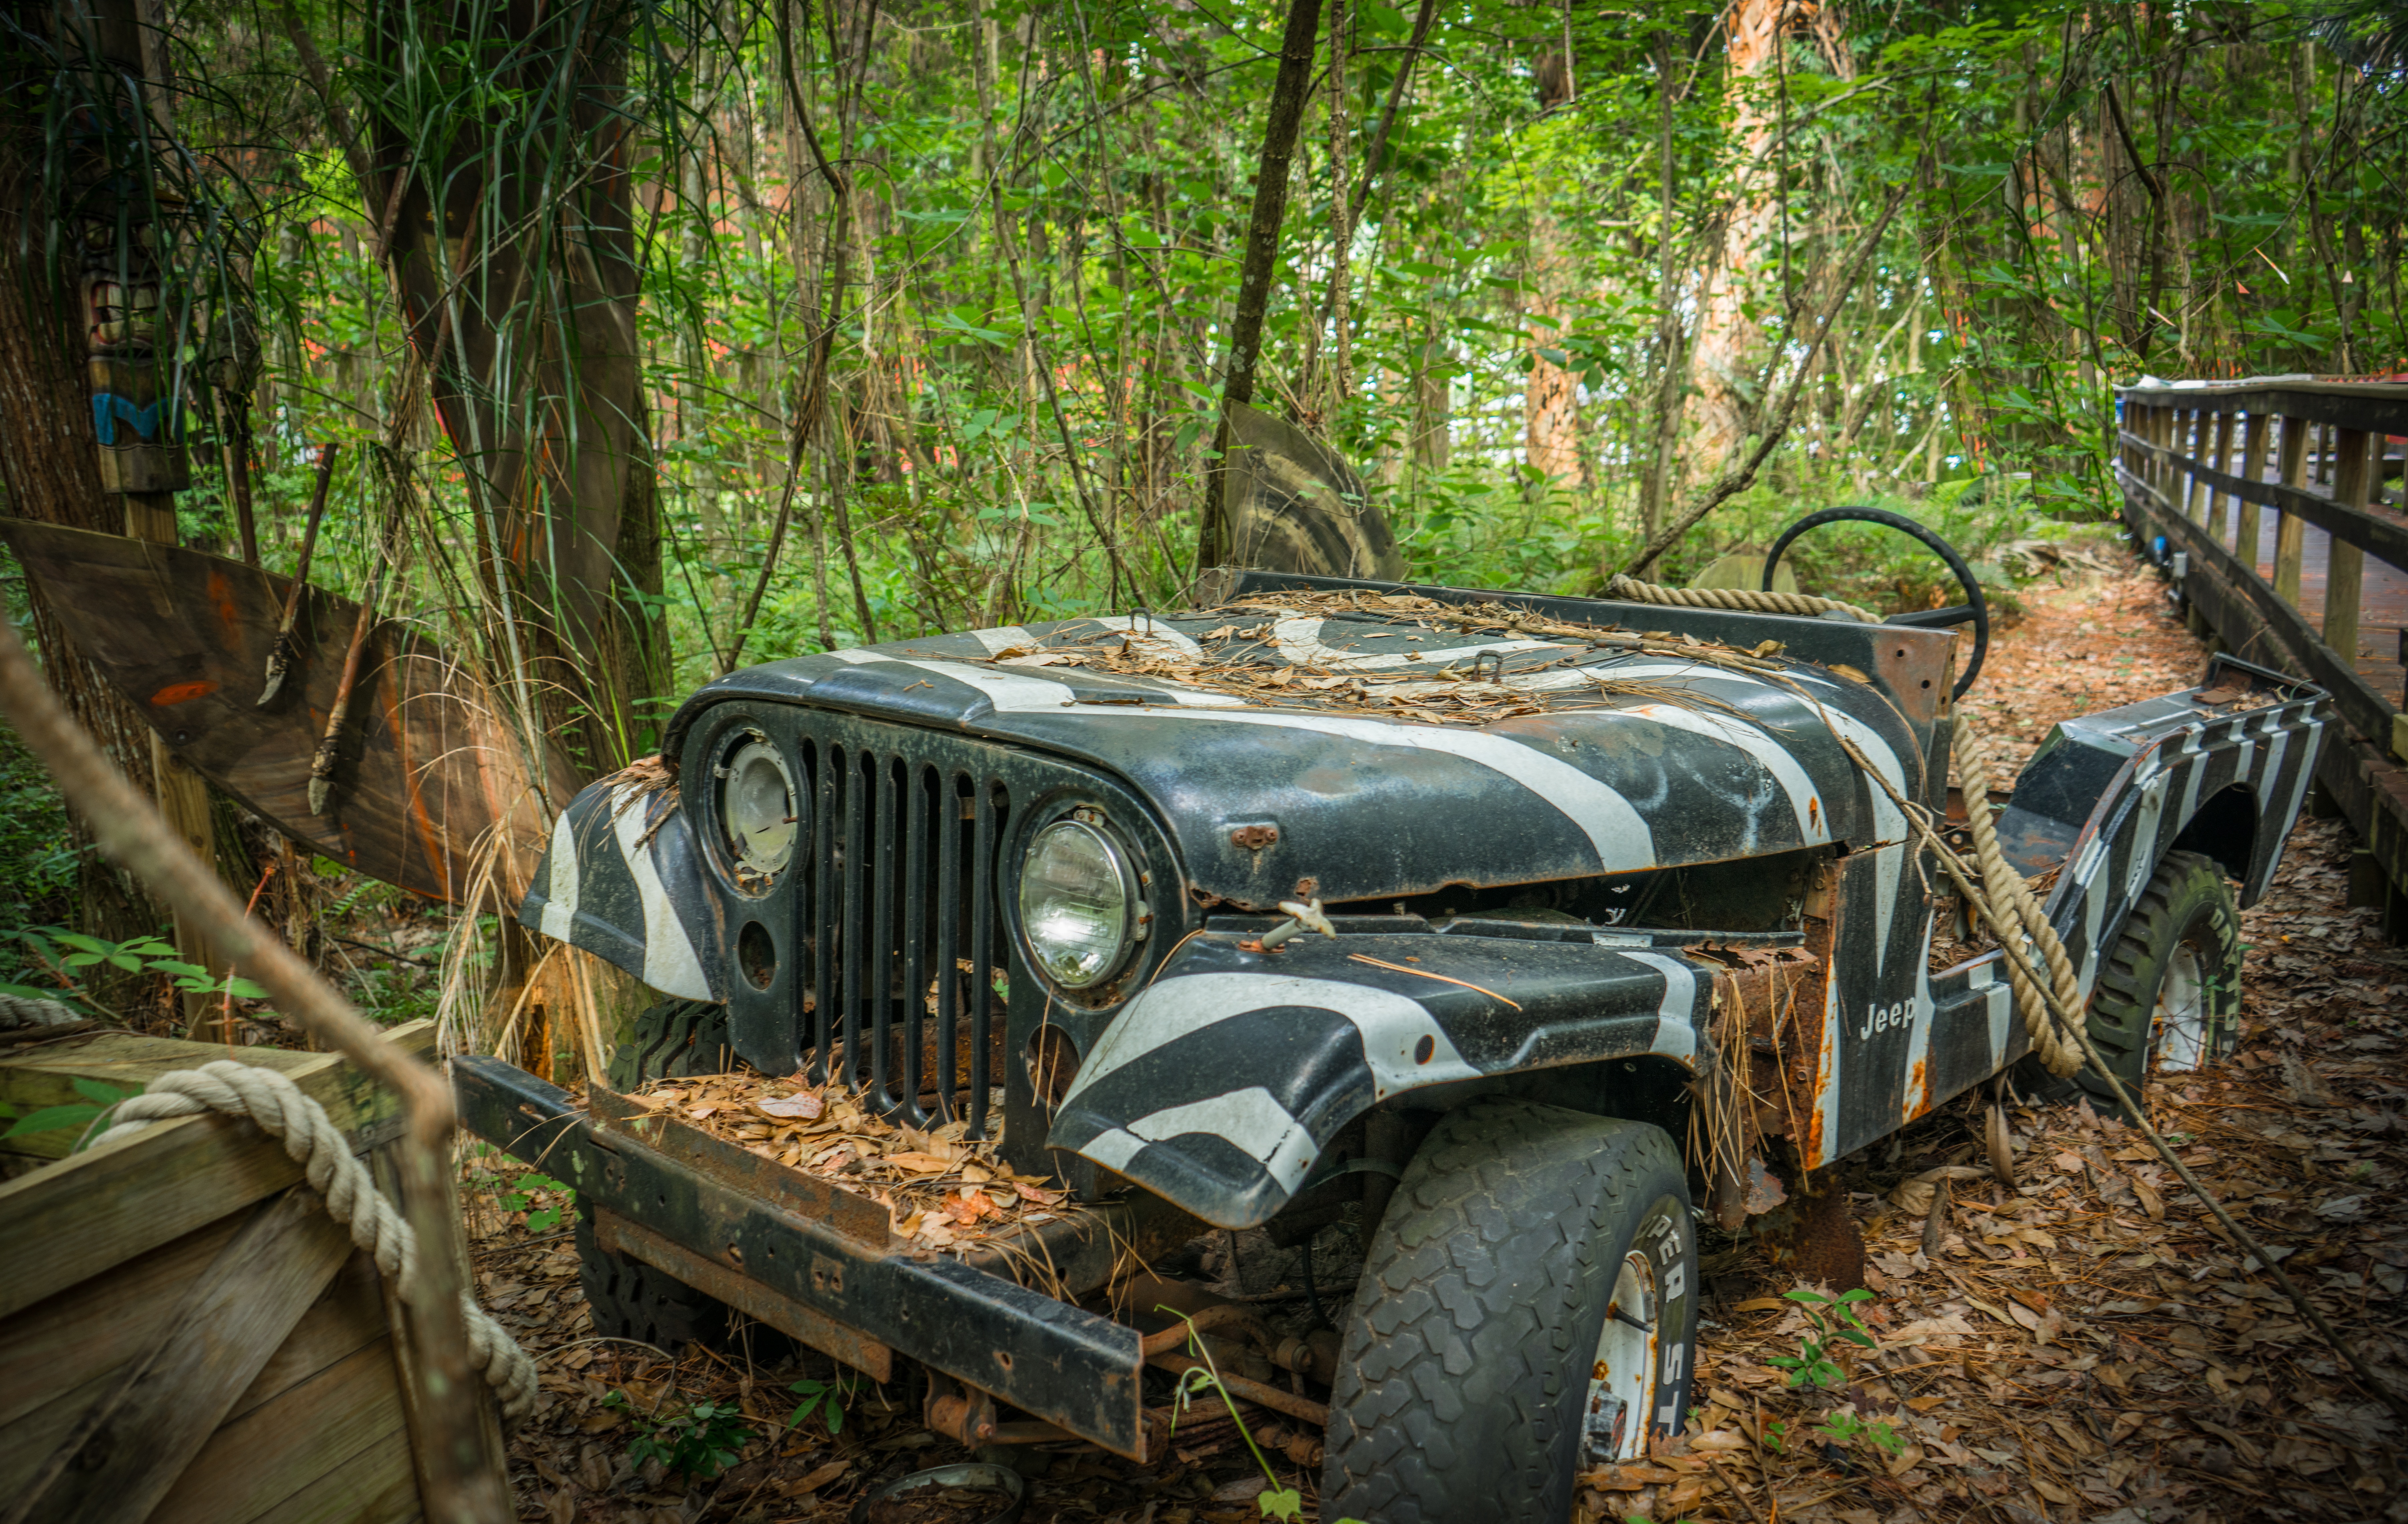
forest, sport, car, vintage, adventure, old, jeep, vehicle, jungle, tropical, abandoned, vintage car, bumper, broken down, off road, off road vehicle, land vehicle, automobile make, automotive exterior, luxury vehicle, off roading, jeep cj